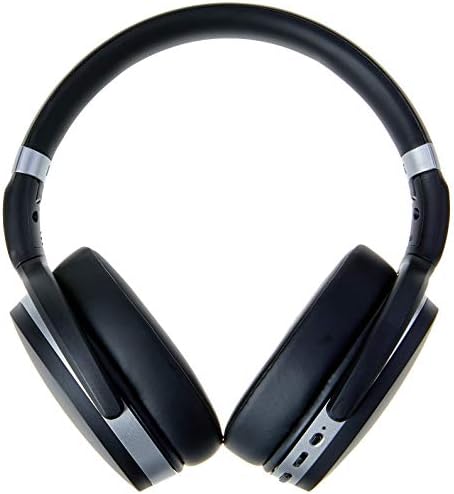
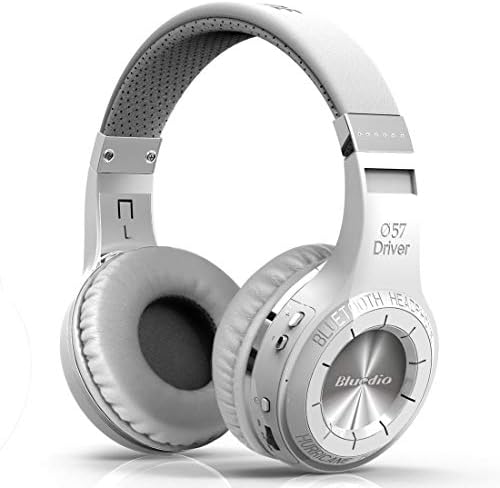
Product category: headphones
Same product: no